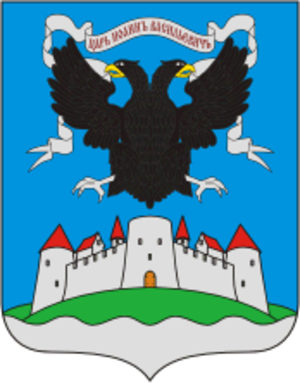
Ivangorod est une ville de l'oblast de Léningrad, en Russie, dans le raïon Kinguisseppski. Sa population est de 10 443 habitants en 2013.